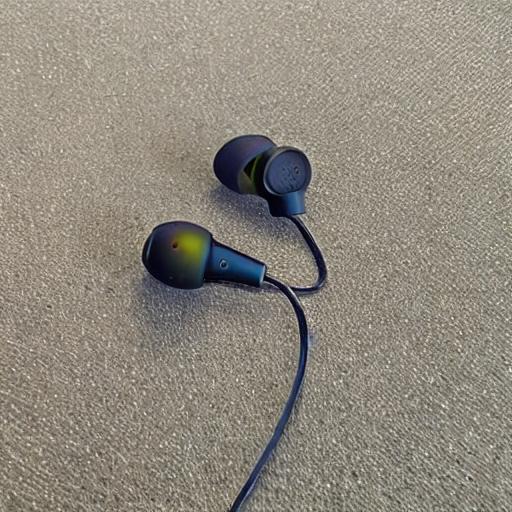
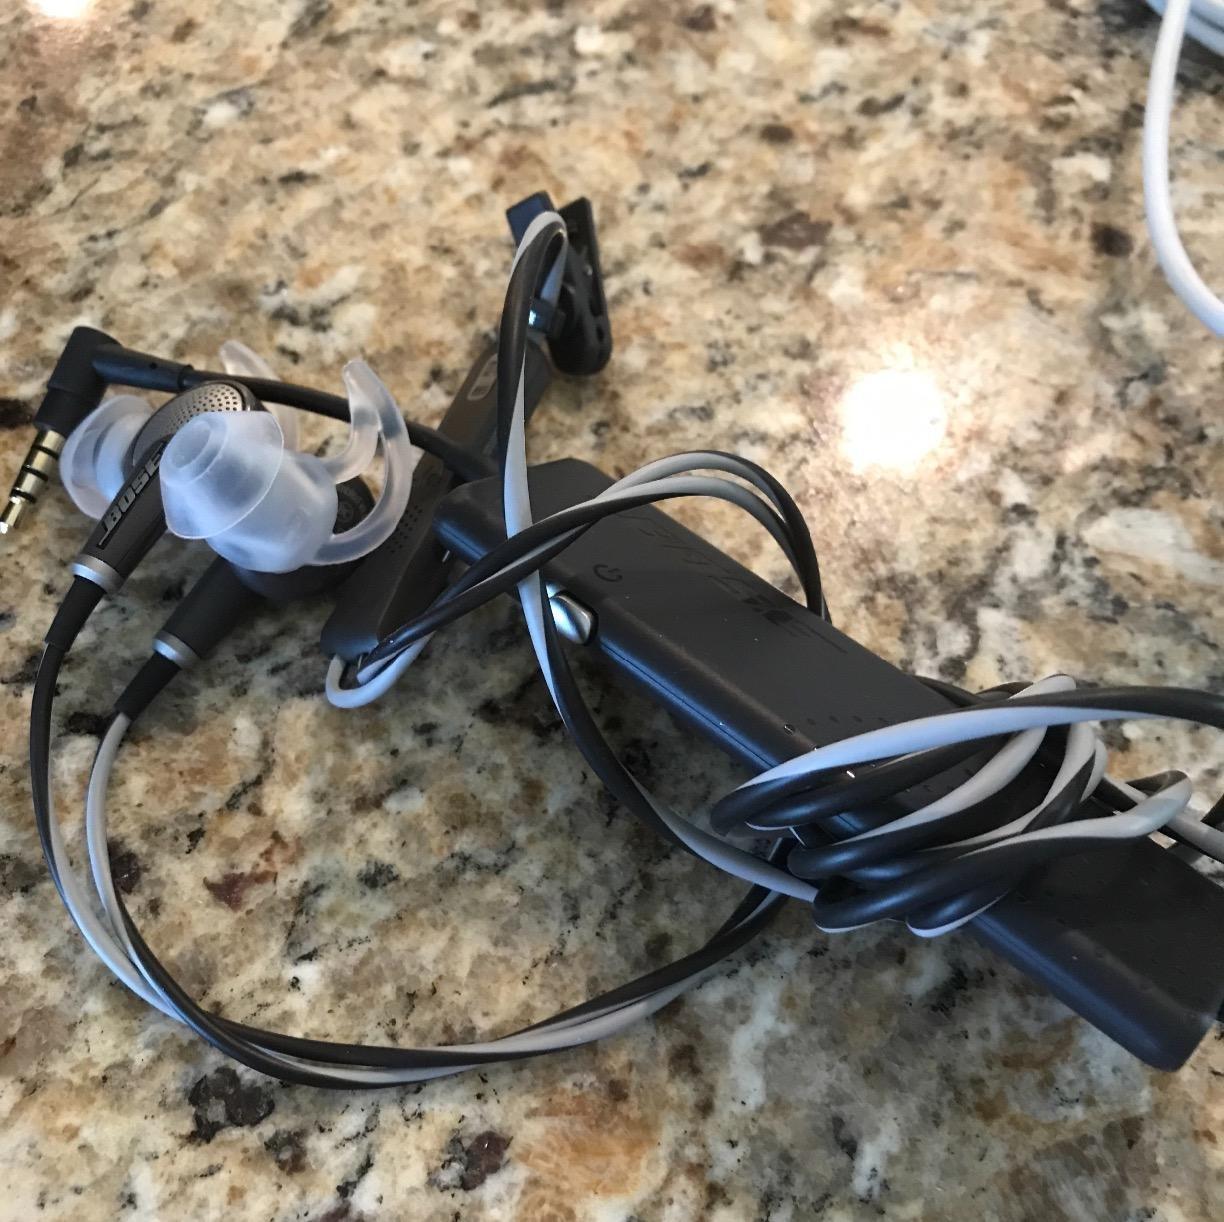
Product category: headphones
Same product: no